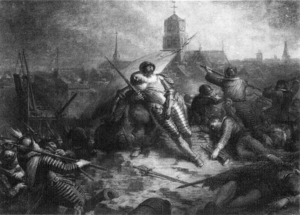
Willem de Nassau, chevalier de LaLecq, était un militaire hollandais. né en 1601 et mort à Groenlo le 18 août 1627.